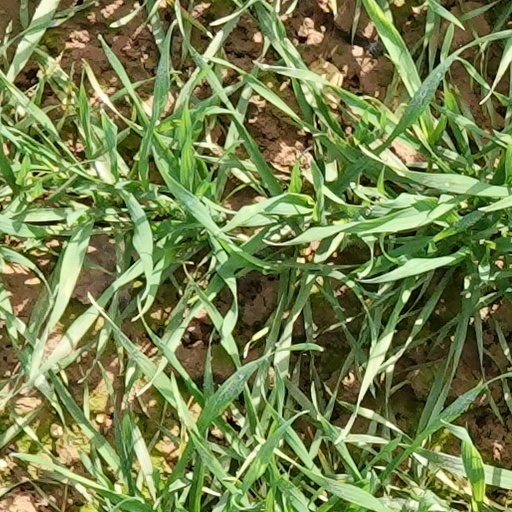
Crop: wheat